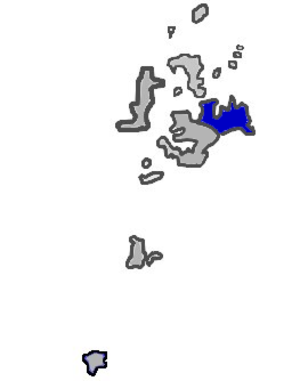
Le canton de Huxi est un canton rural du comté de Penghu à Taïwan. Il est situé sur la partie ouest de l'île principale de Penghu et constitue le plus grand canton du comté de Penghu.